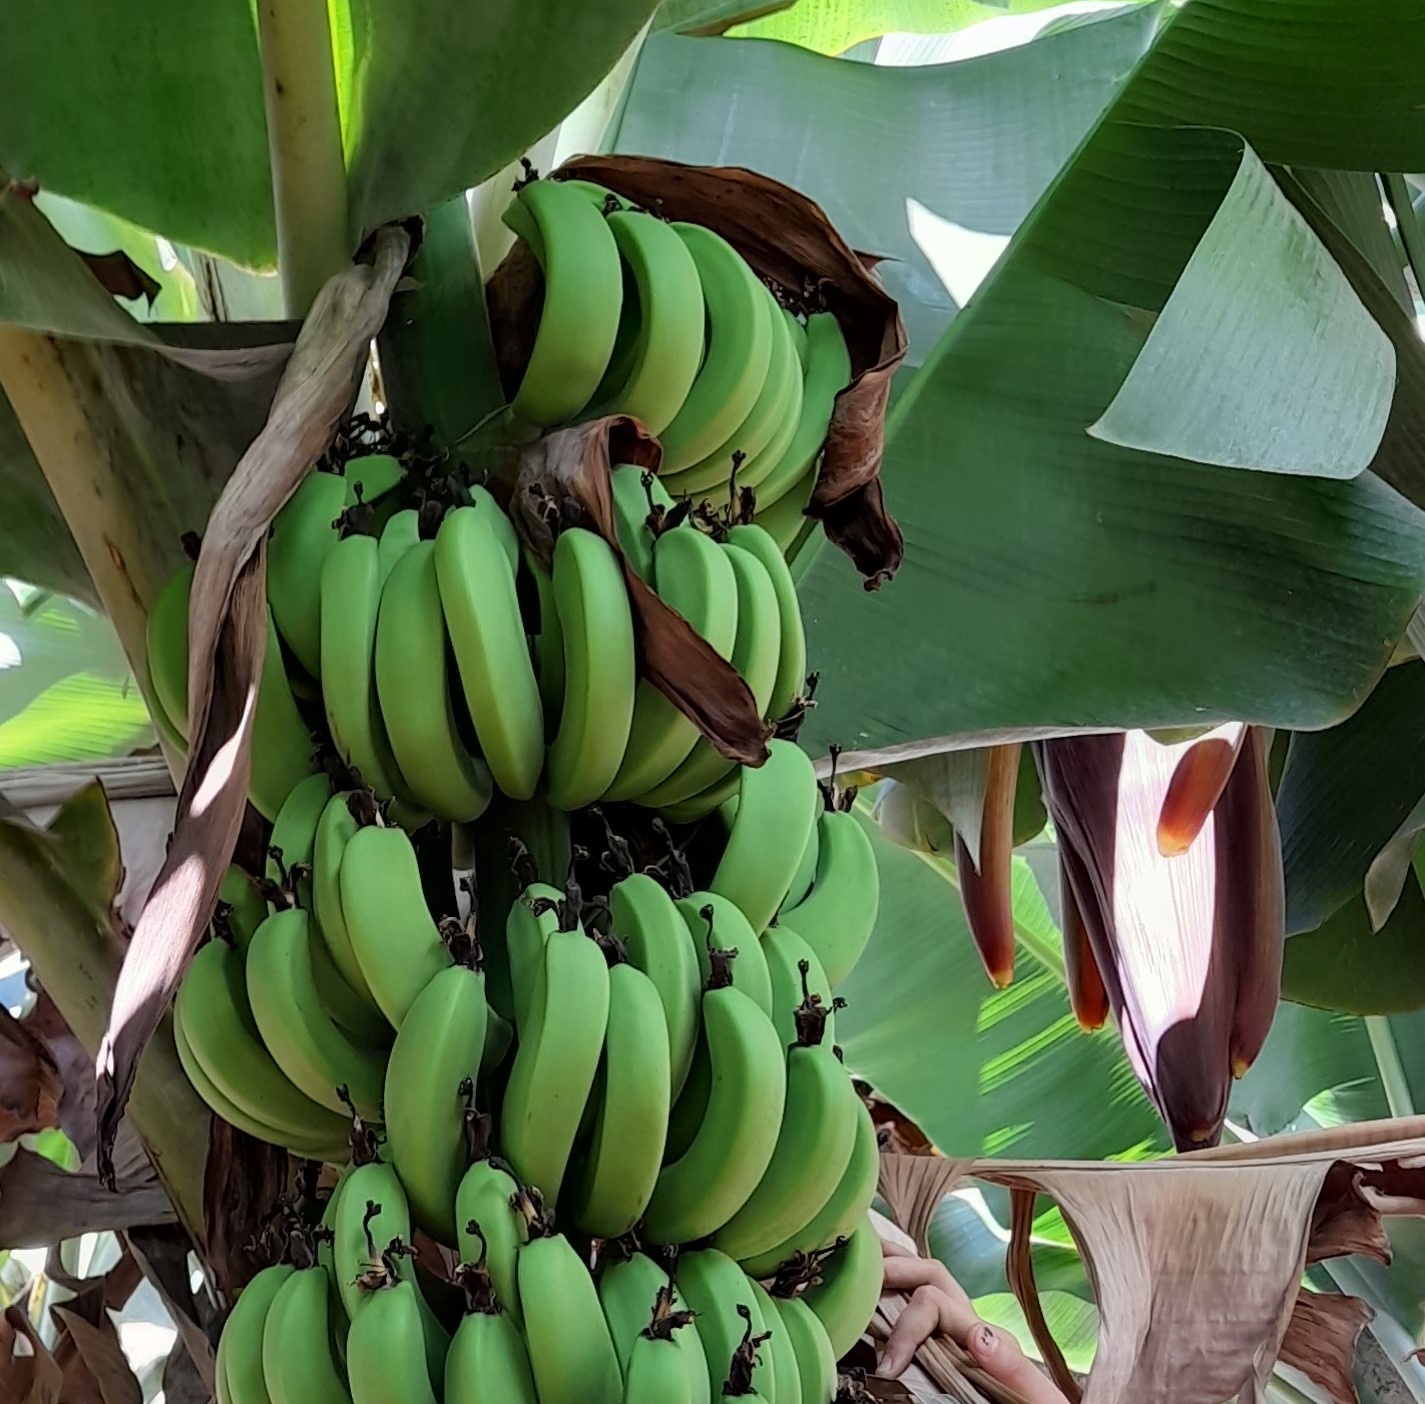
Label: Keep